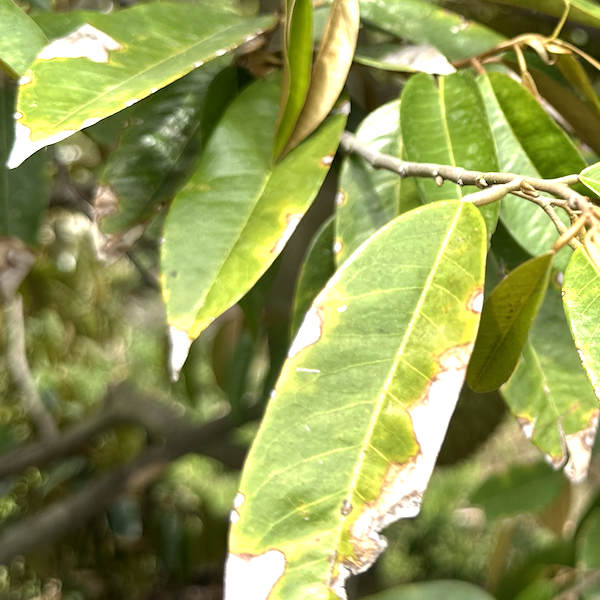
Label: anthracnose_disease